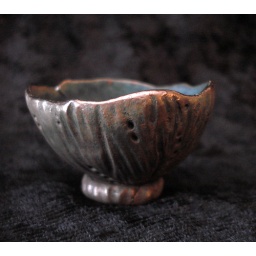
this tiny bowl is 1 inch high and about 1 1/2&amp;quot; across. It was formed over a plastic Easter egg!!